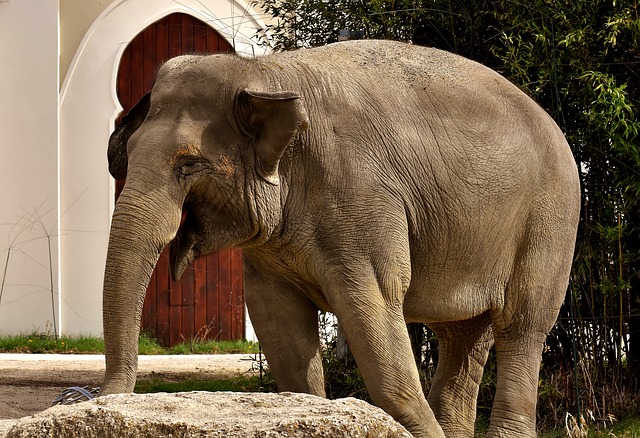
Label: elephant